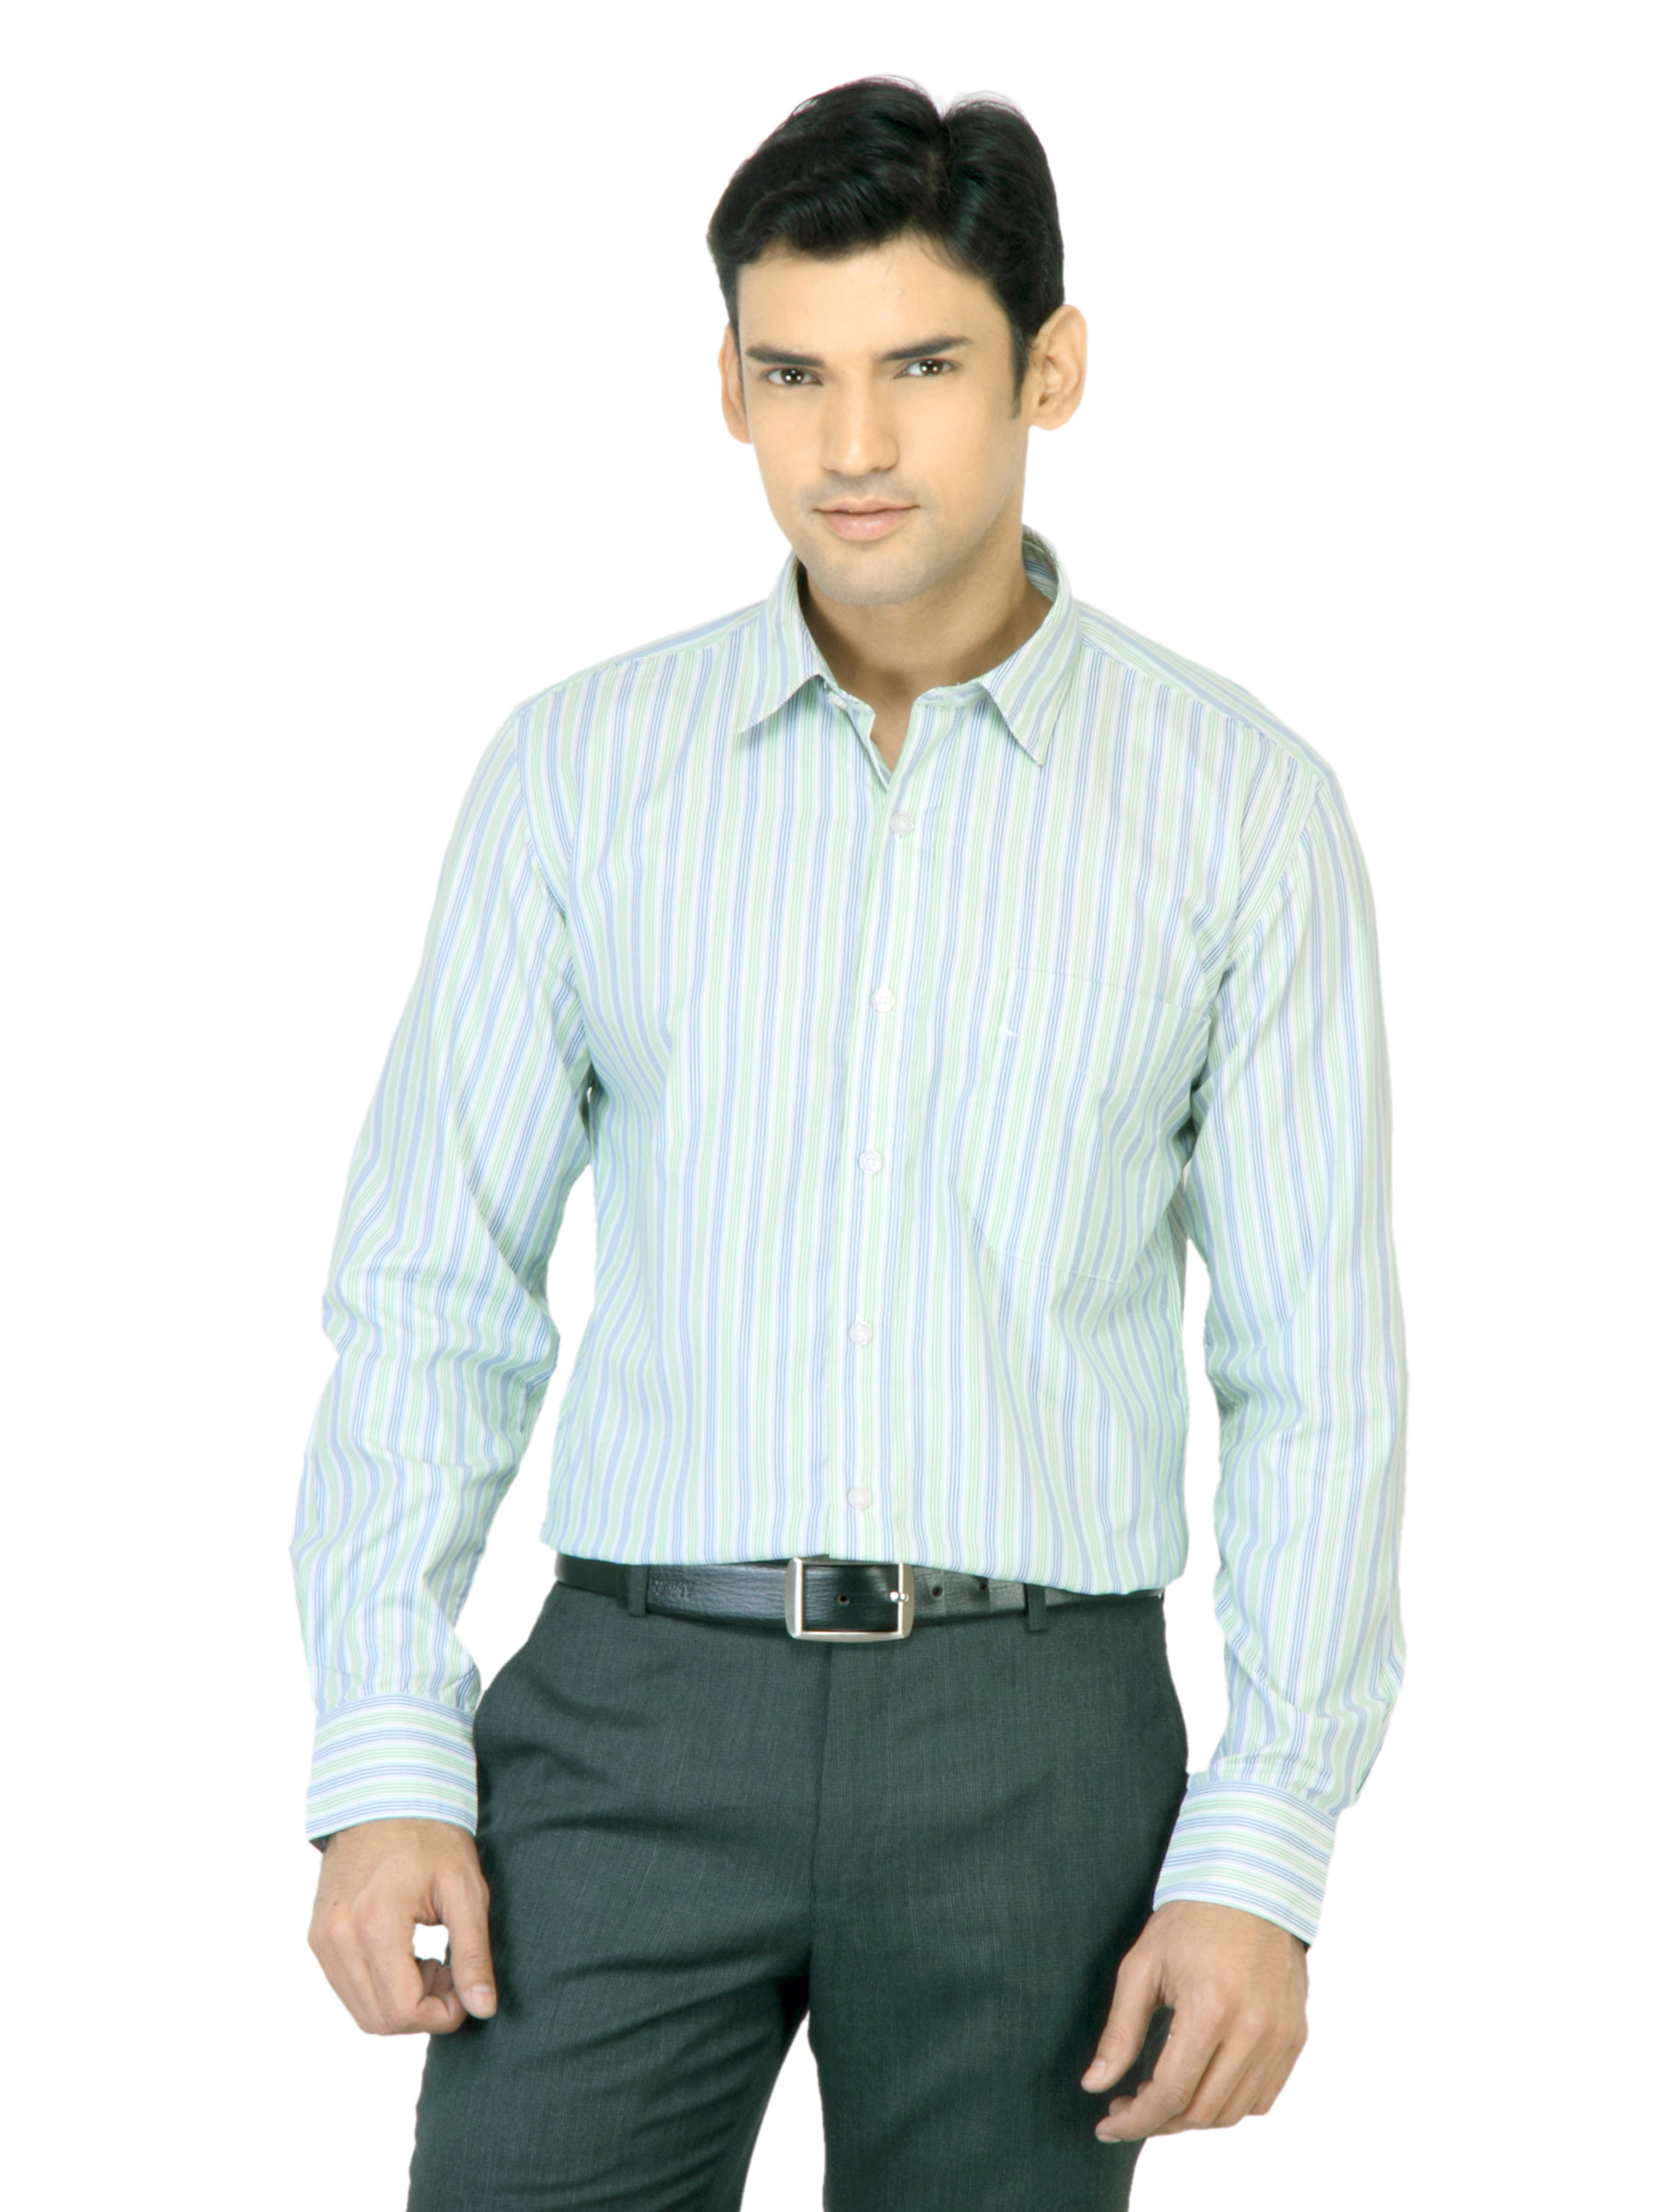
Mark Taylor Men Blue & Green Striped White Shirt
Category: Apparel / Topwear / Shirts
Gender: Men
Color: Green
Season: Fall 2011
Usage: Casual